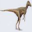
Label: dinosaur